Warwickshire Police

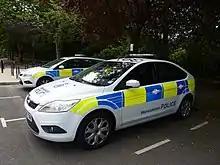
Warwickshire Police cars pictured in 2012

The force is run by a chief constable, a Deputy chief constable, an assistant chief constable. , the force has 1,041 police officers, 100 special constables, 87 police community support officers (PCSO), 65 police support volunteers (PSV), and 809 staff.